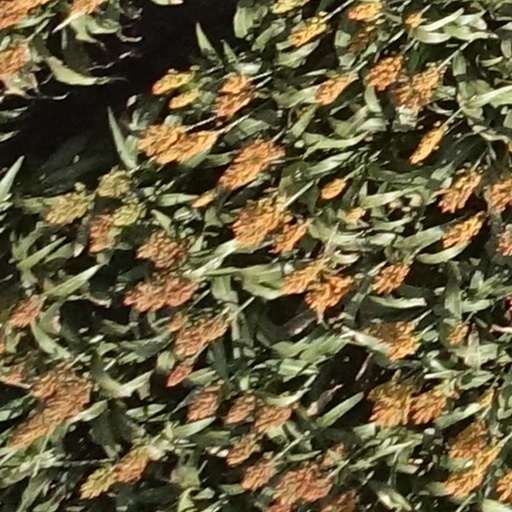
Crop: sorghum